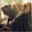
Label: beaver